Indian Maritime University Navi Mumbai

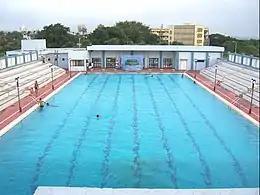

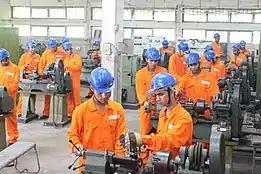

The campus of the Indian Maritime University, Navi Mumbai, encompasses a comprehensive range of facilities designed to support the educational and training programs. Key features of the campus include: